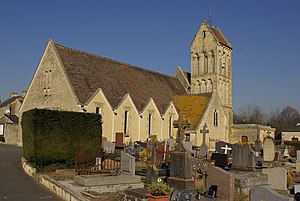
Fontenay-le-Marmion / Seværdigheder og monumenter
Fontenay-le-Marmion er en kommune i departementet Calvados i regionen Basse-Normandie i det nordvestlige Frankrig. Indbyggerne kaldes Fontenaysiens.